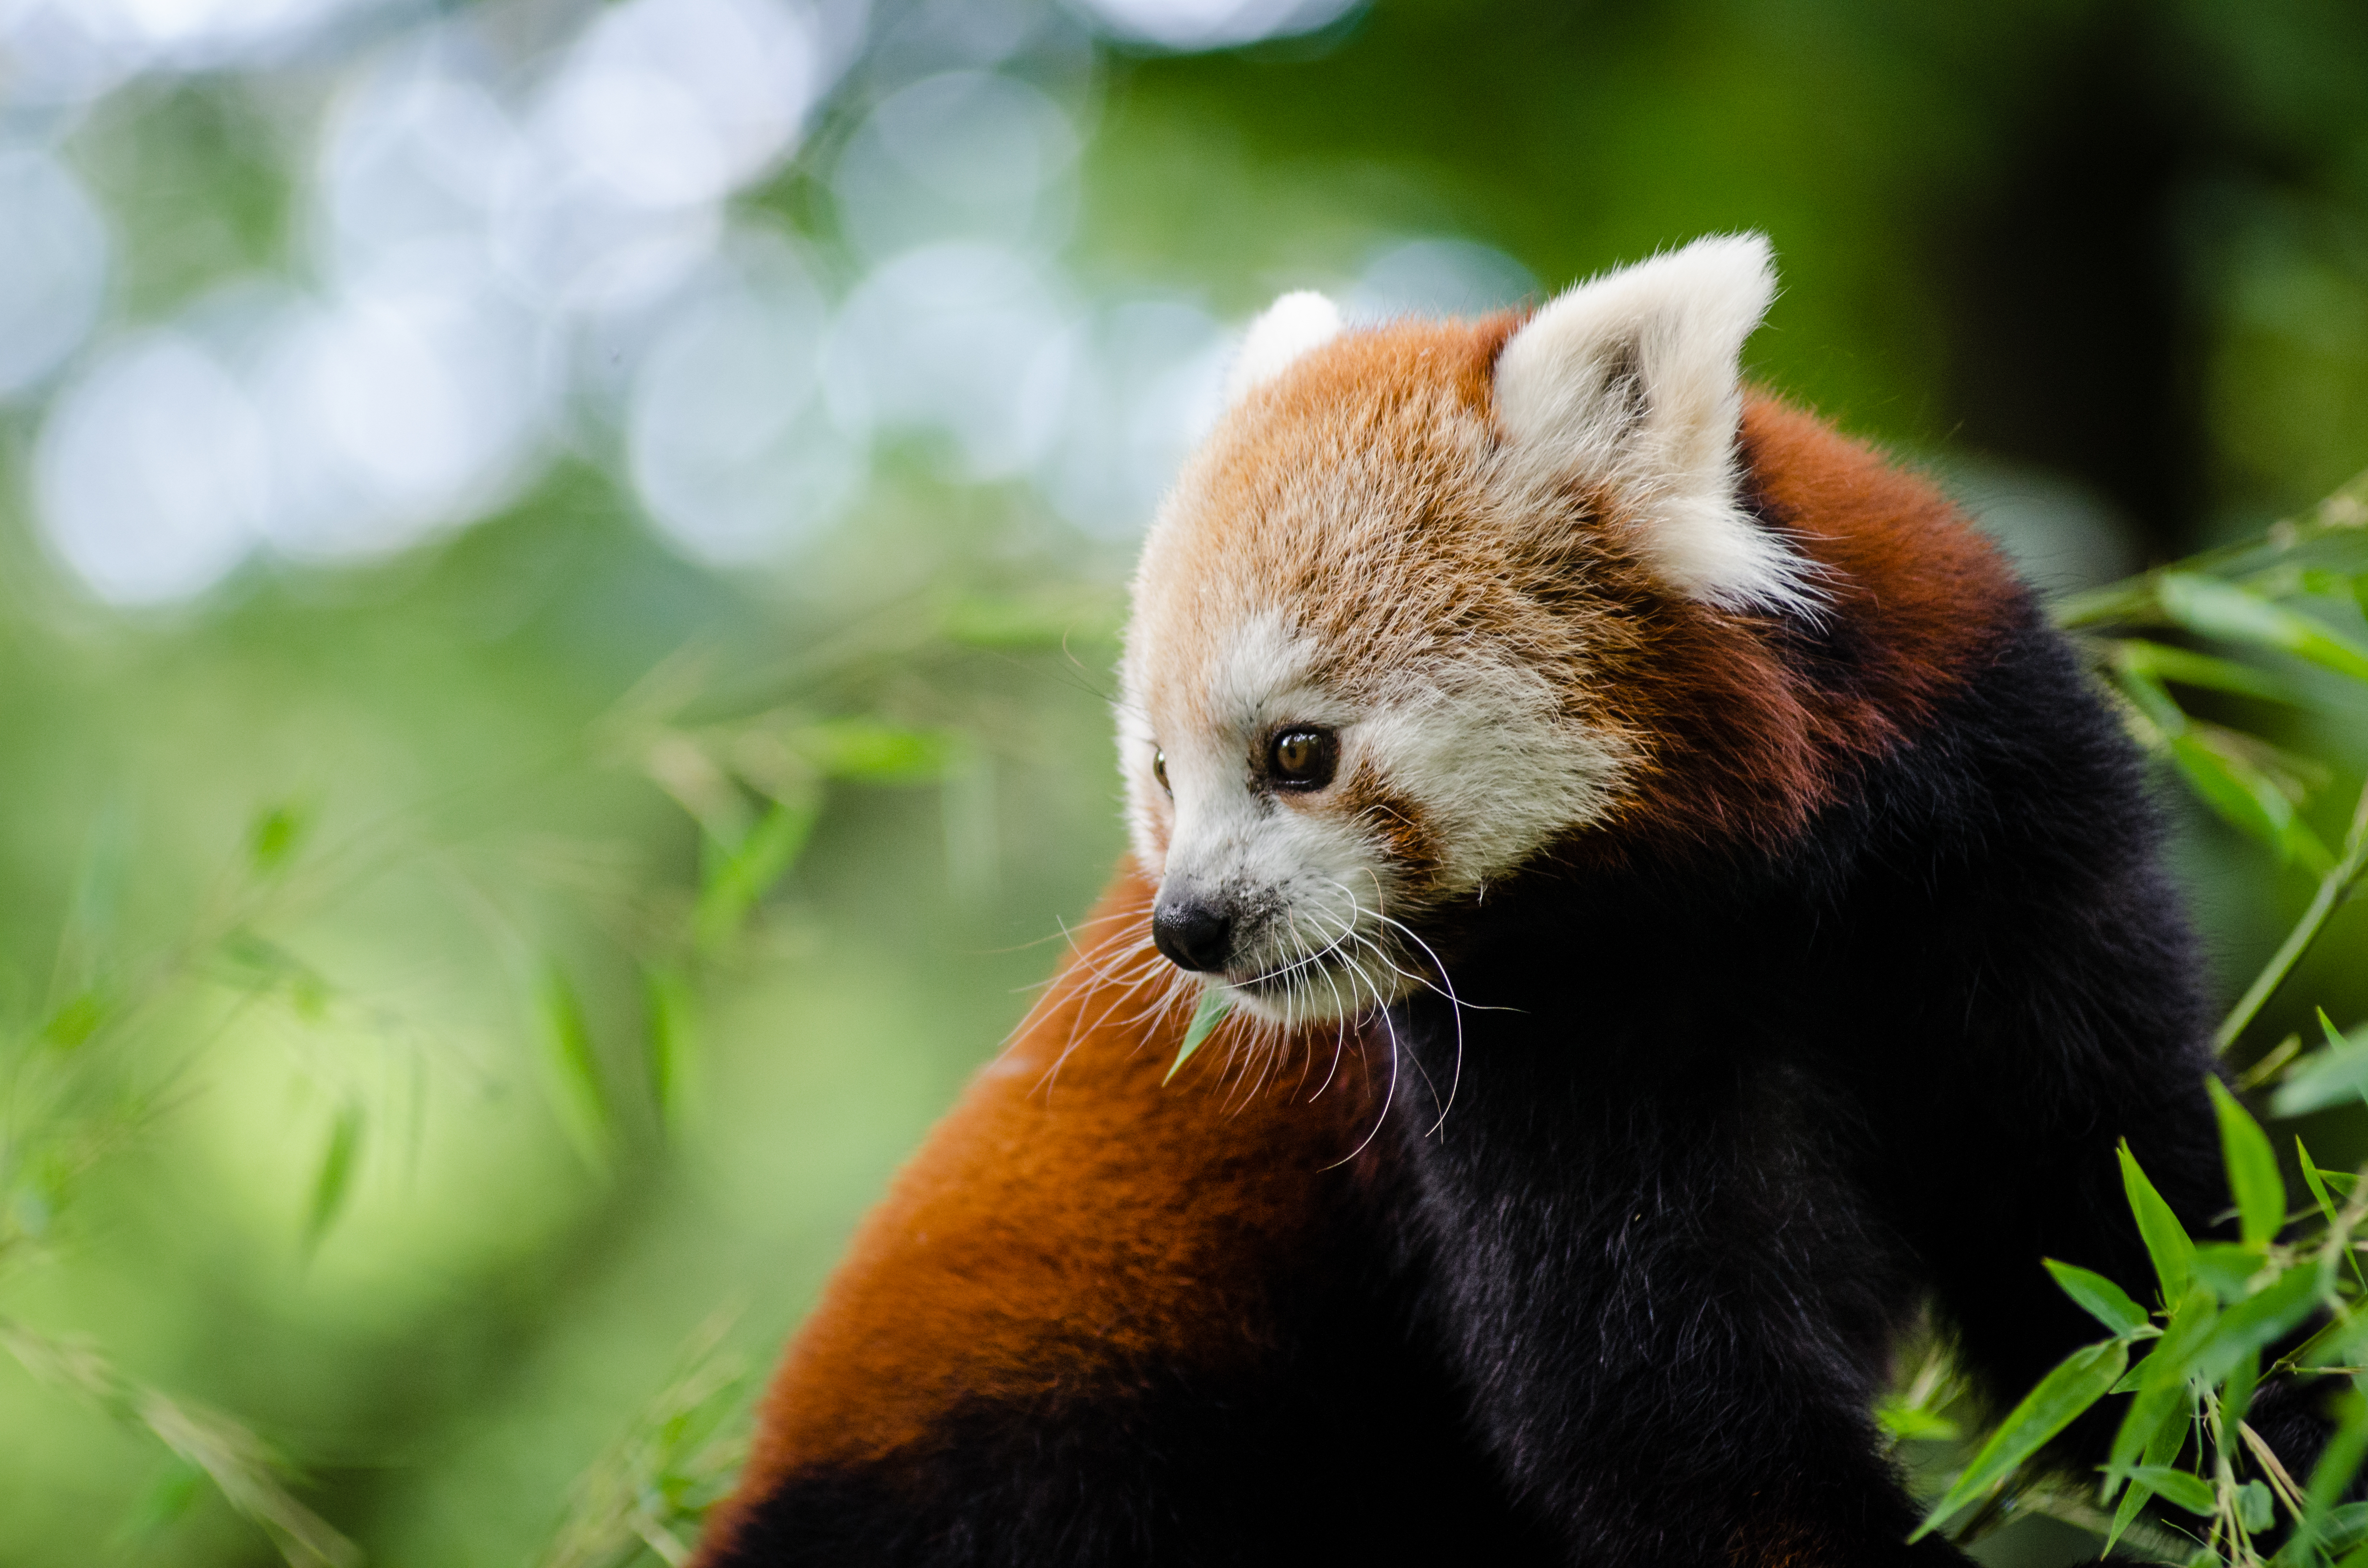
tree, bokeh, sweet, animal, cute, female, wildlife, zoo, young, green, red, mammal, nikon, fauna, red panda, panda, whiskers, endangered, vertebrate, germany, deutschland, tier, ss, grn, adorable, d7000, roter, kleiner, niedlich, sues, suess, species, bedrohte, tierart, tierpark, weiblich, jungtier, giant panda